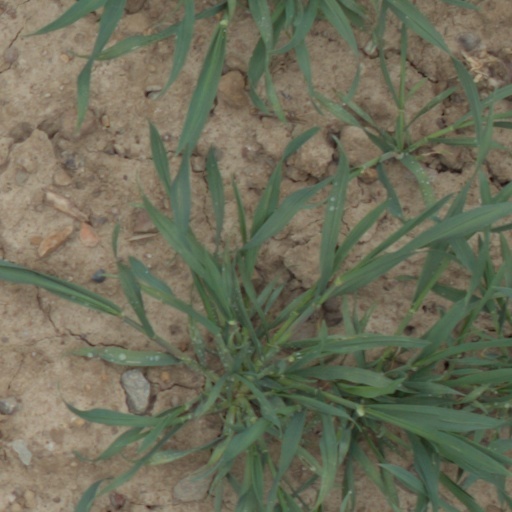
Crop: wheat